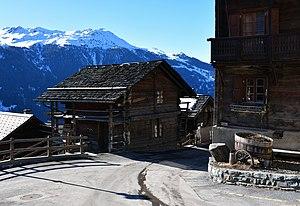
Chalet à Saint-Luc (commune d'Anniviers, canton du Valais, Suisse).